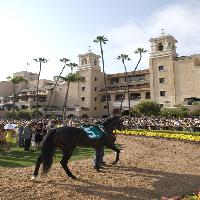
Weather: sun or clear